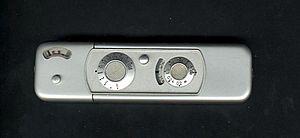
Minox est un fabricant de matériel photographique réputé pour ses appareils subminiatures souvent associés à l'espionnage. Il produit aussi des 24 x 36 miniatures. Aujourd'hui, Minox a élargi sa gamme en distribuant notamment des appareils numériques et des optiques. Les Minox sont fabriqués en Lettonie de 1937 à 1943, puis à Wetzlar en Allemagne depuis 1948.